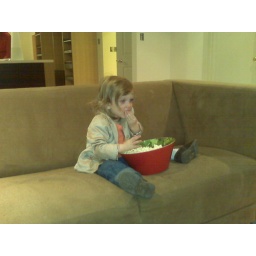
Healy experiencing popcorn in front of the TV - no one else is allowed near the bowl :)